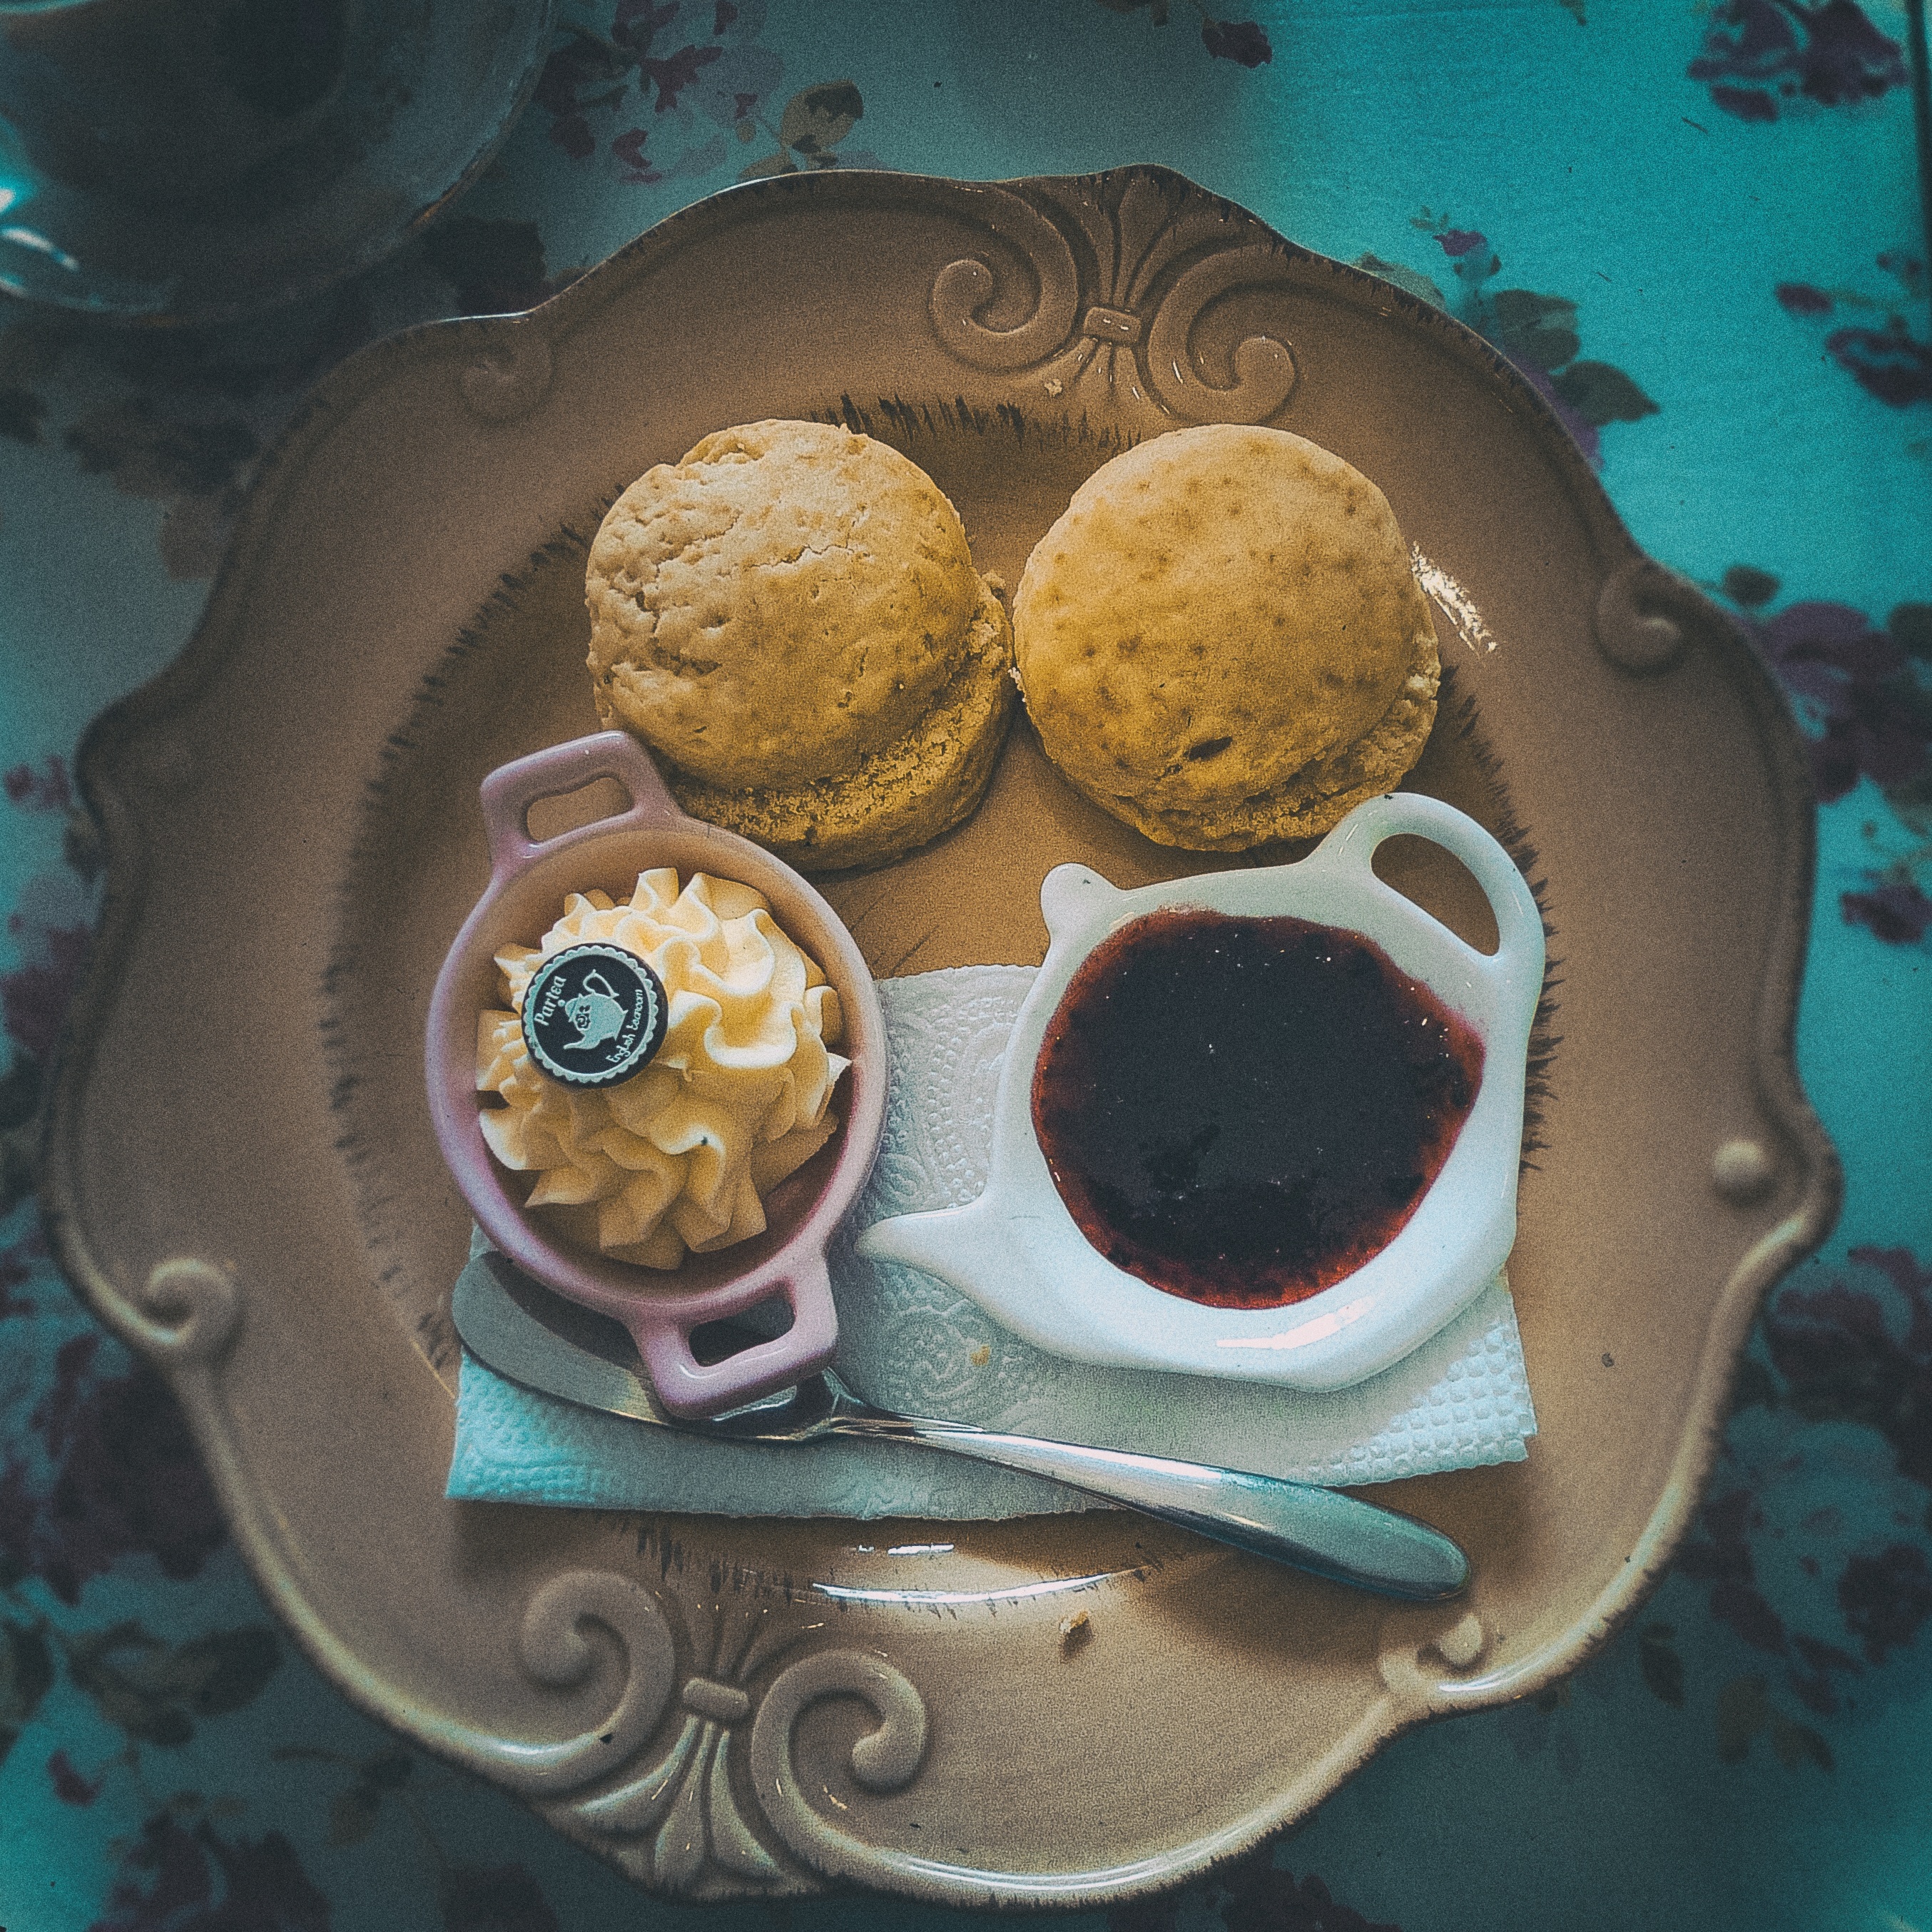
meal, food, baking, cookie, dessert, cake, icing, sweetness, baked goods, snack food, cookies and crackers